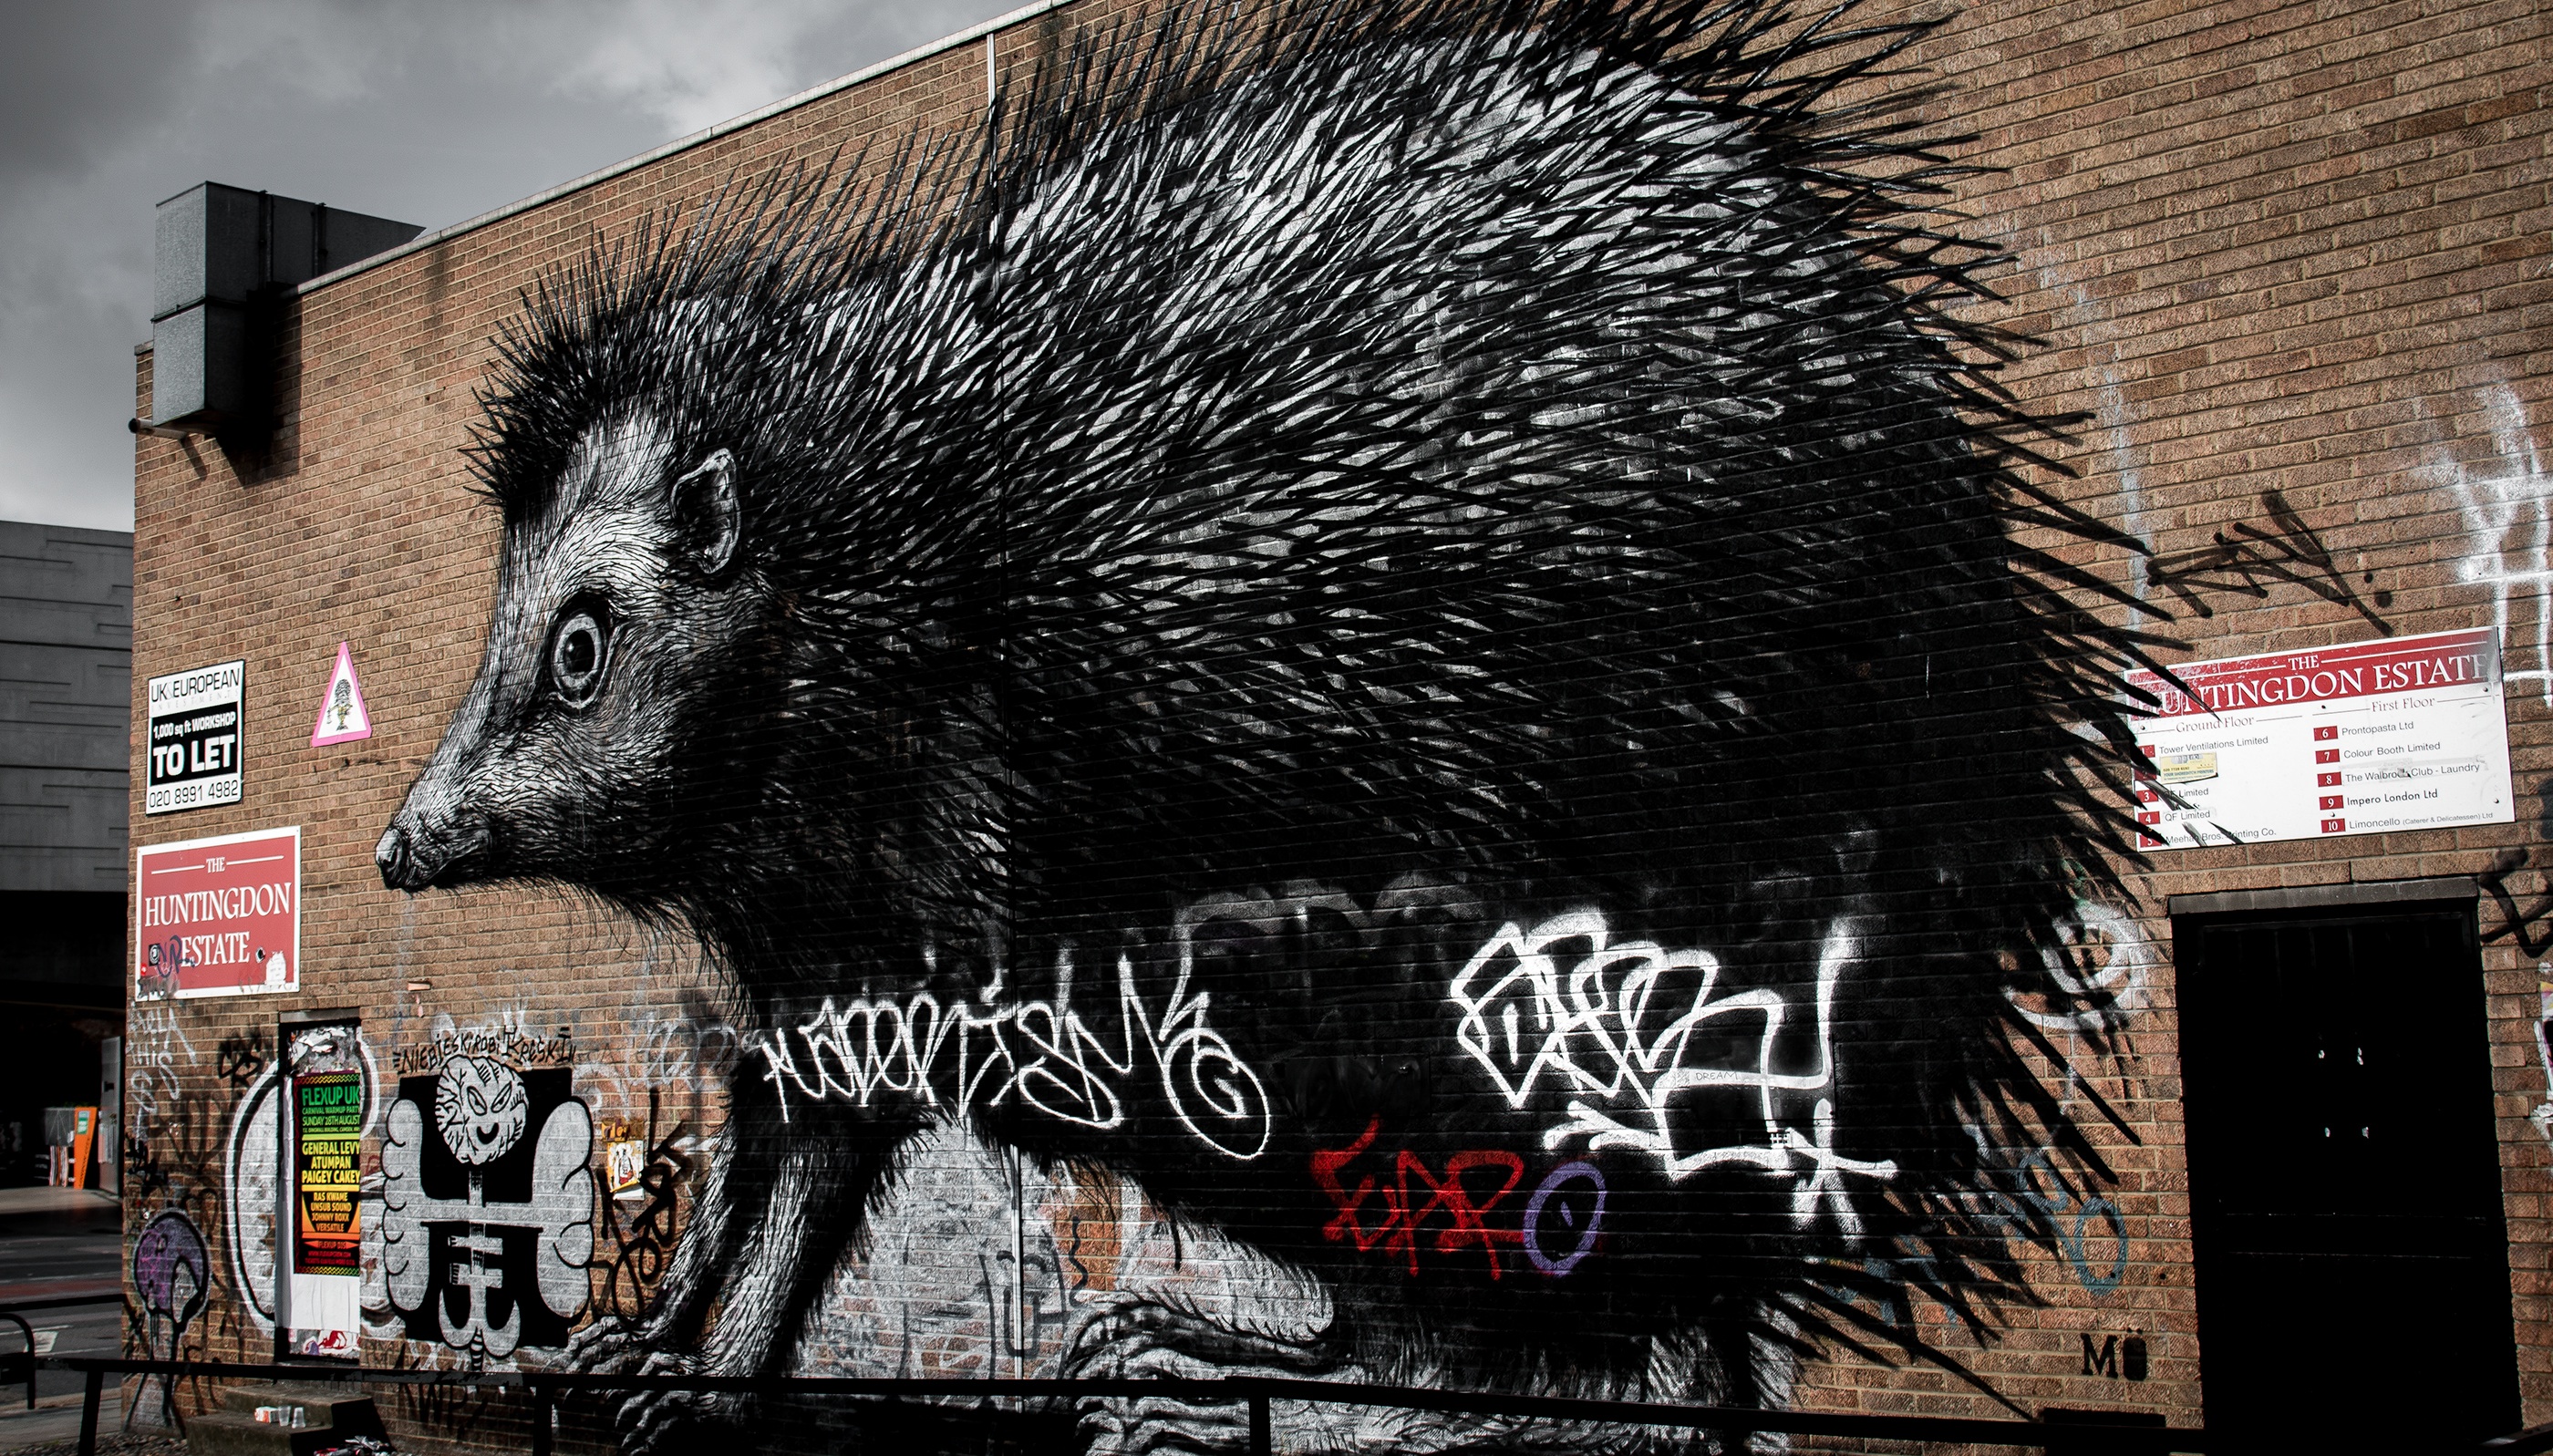
mammal, art